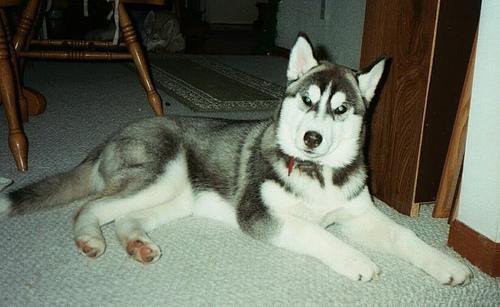
Siberian_husky